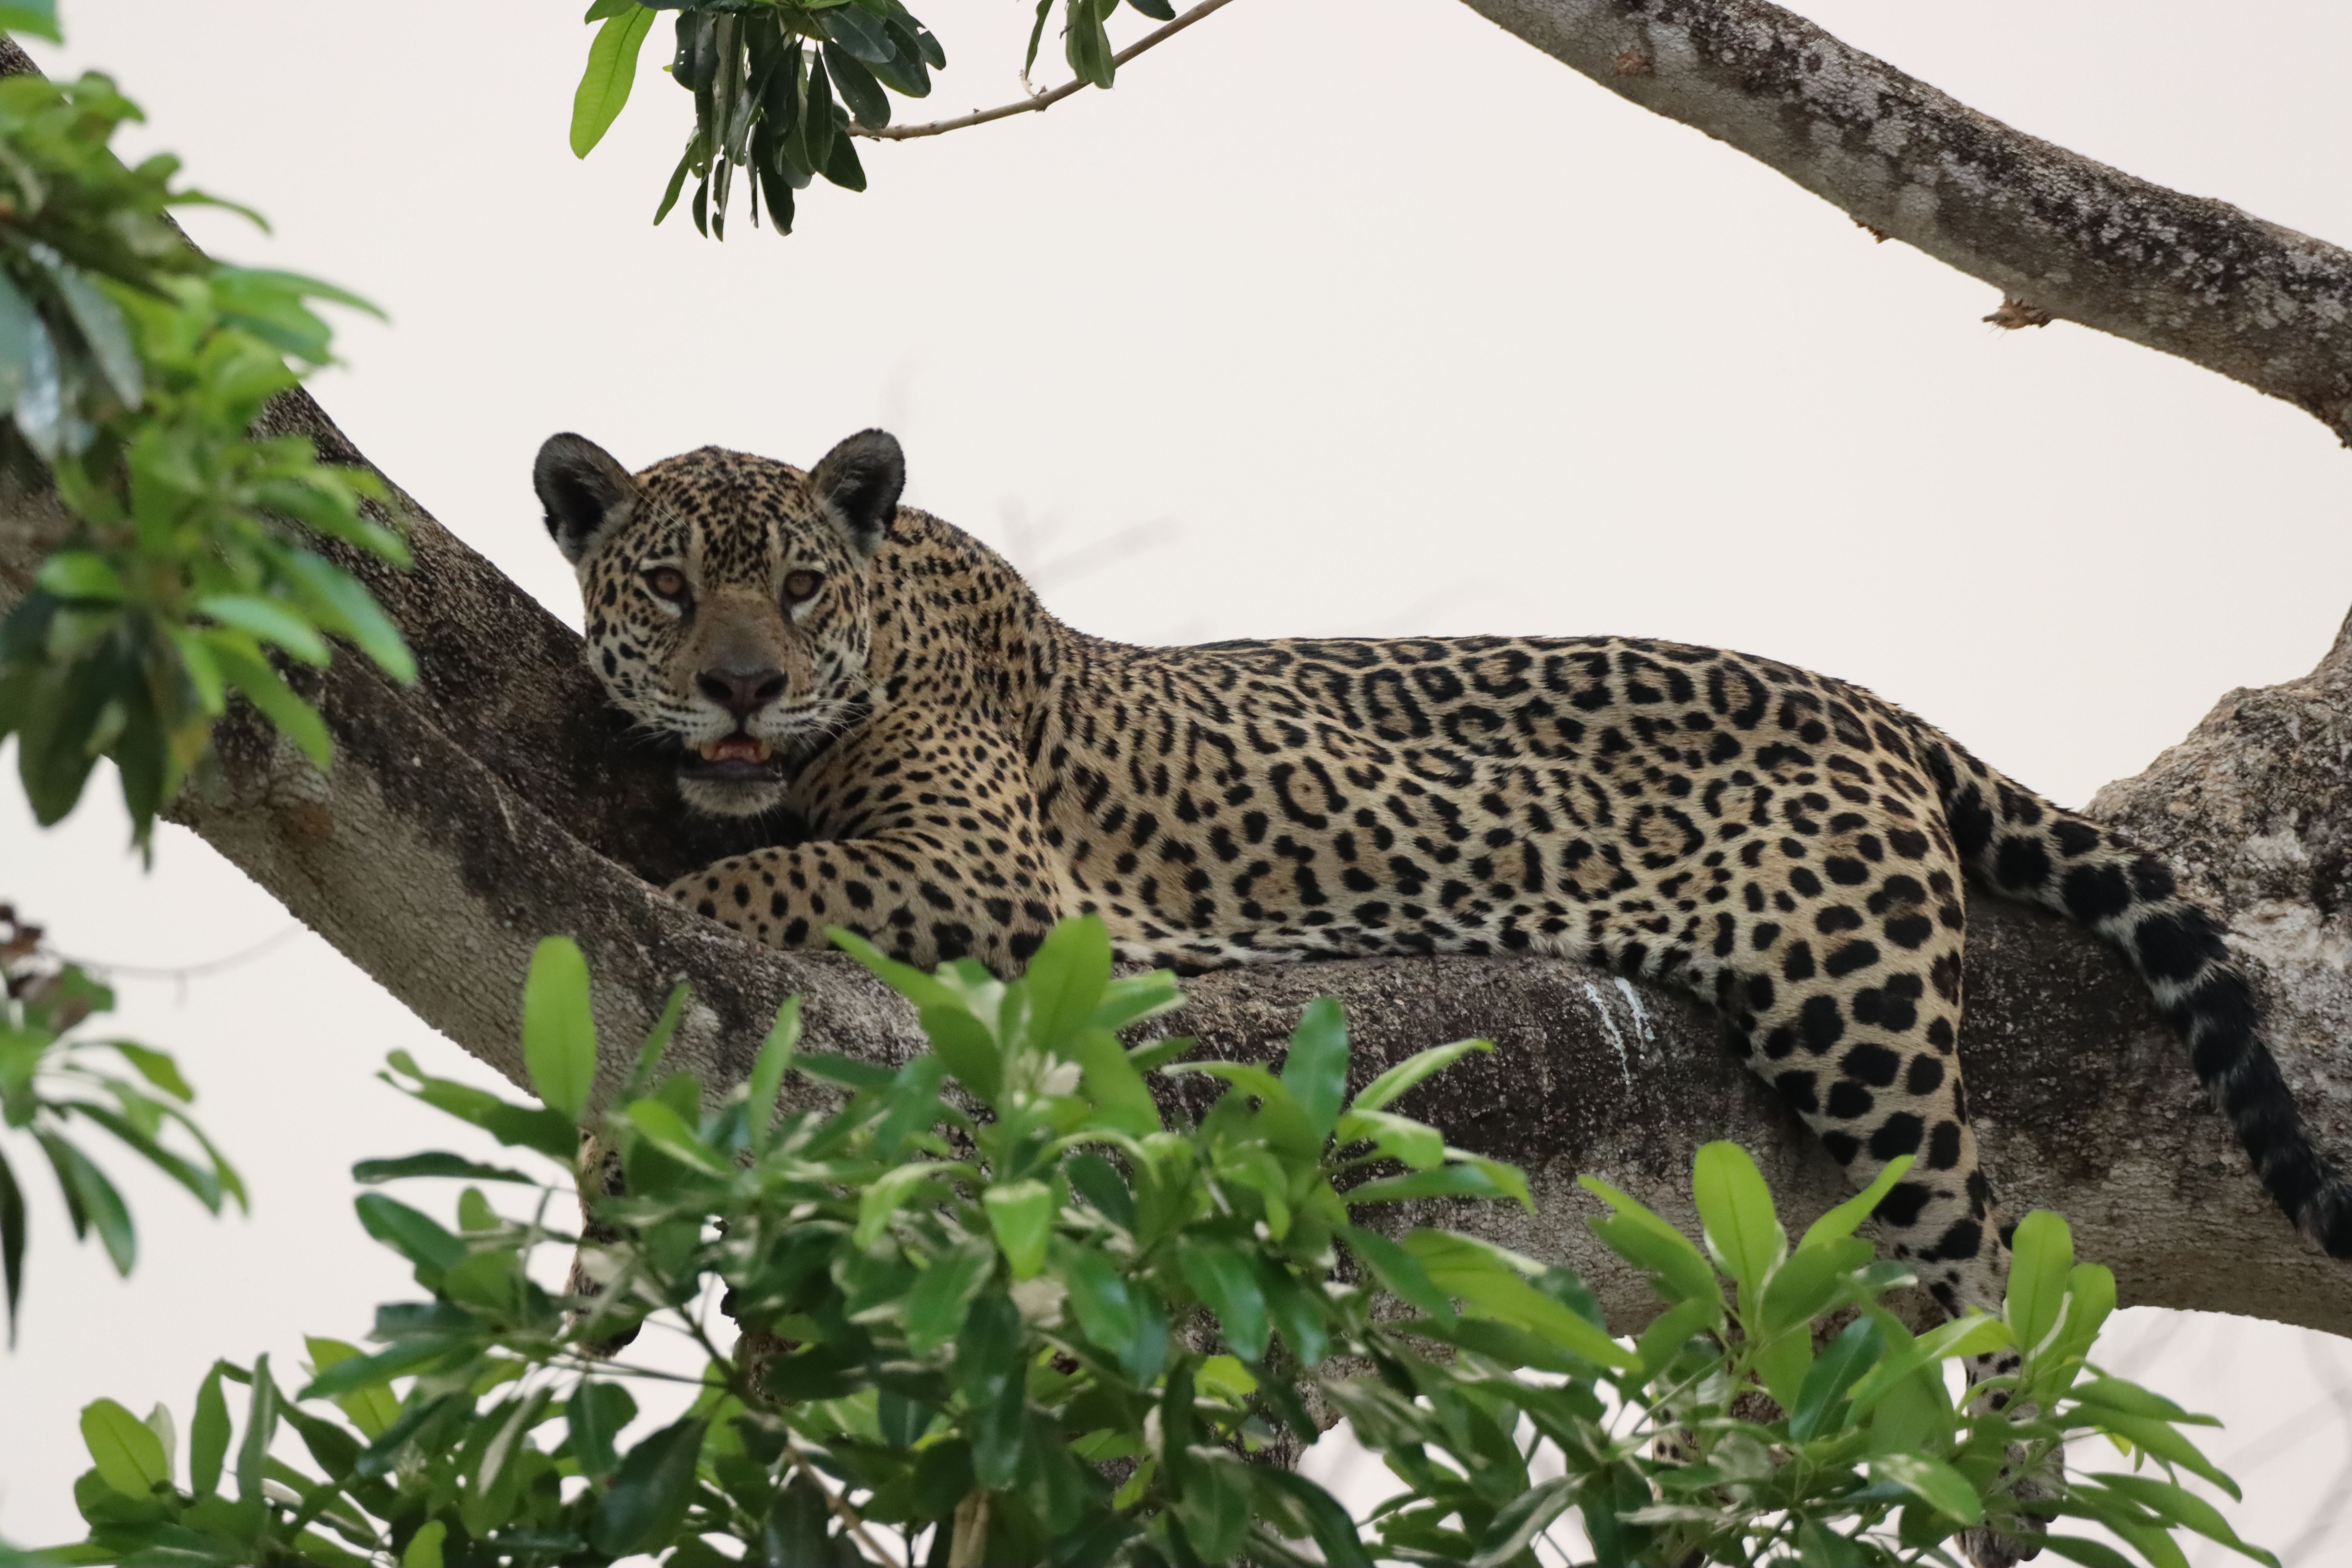
Jaguar: Medrosa